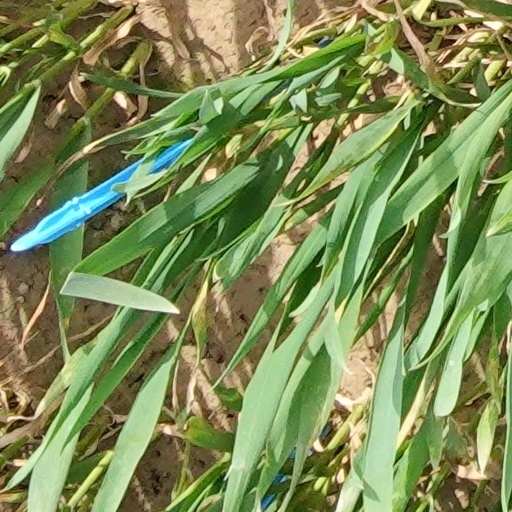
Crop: wheat